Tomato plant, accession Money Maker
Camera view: tilt-top (135 deg); turntable rotation: 30 degrees
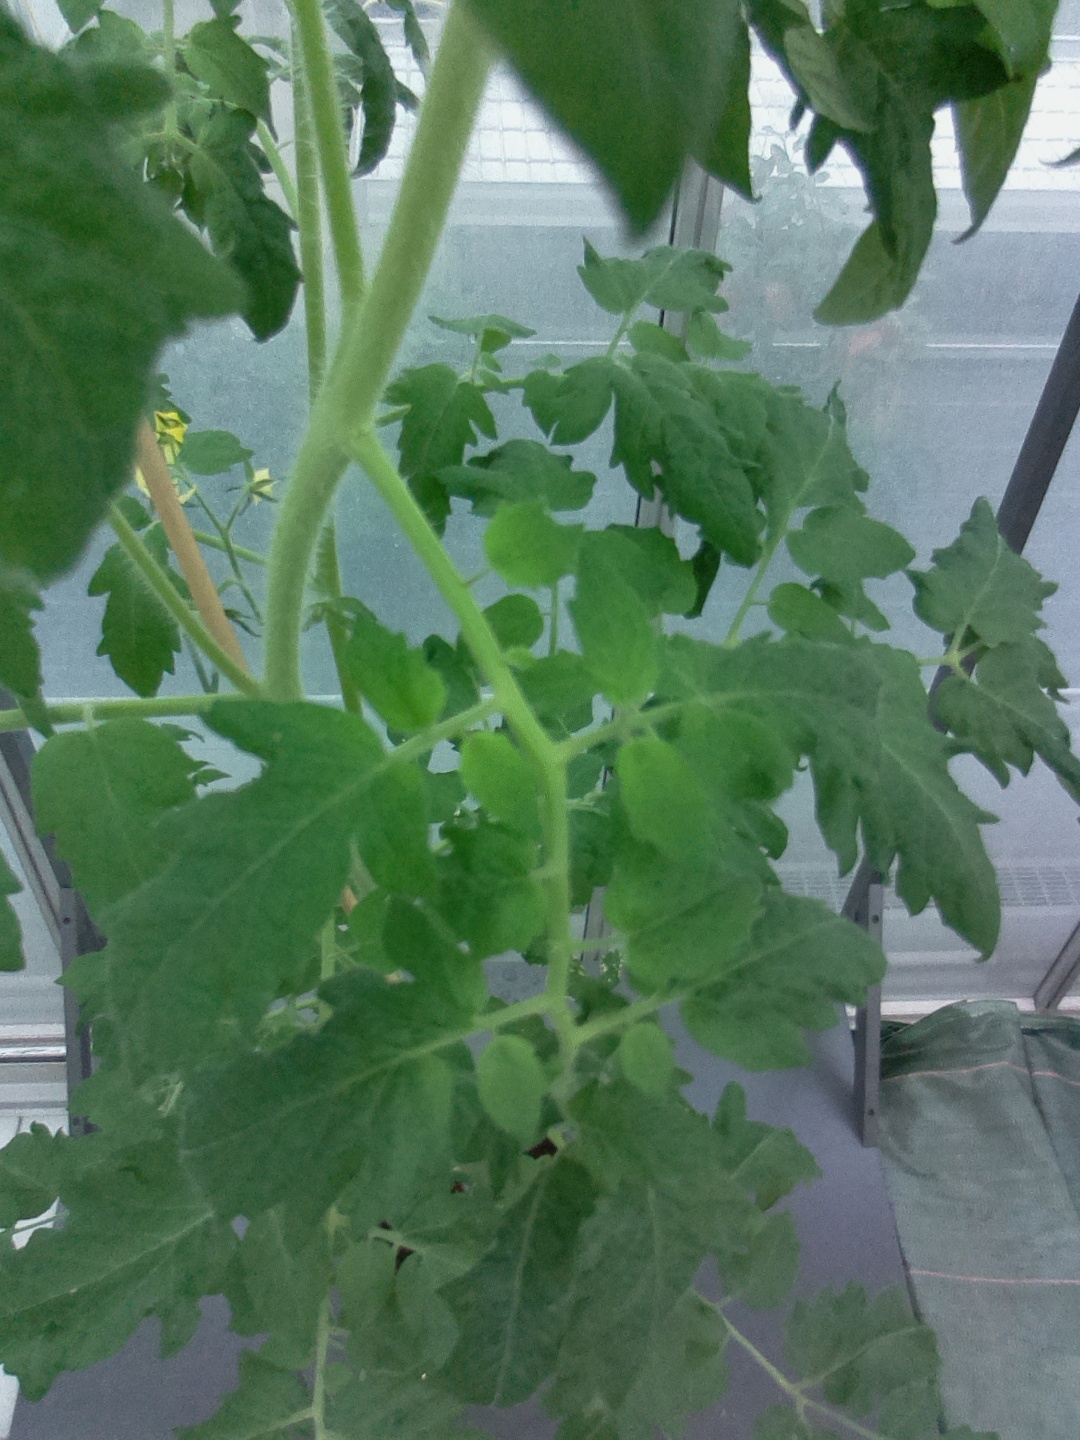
BBCH growth stage 64: 40%-50% of flowers open